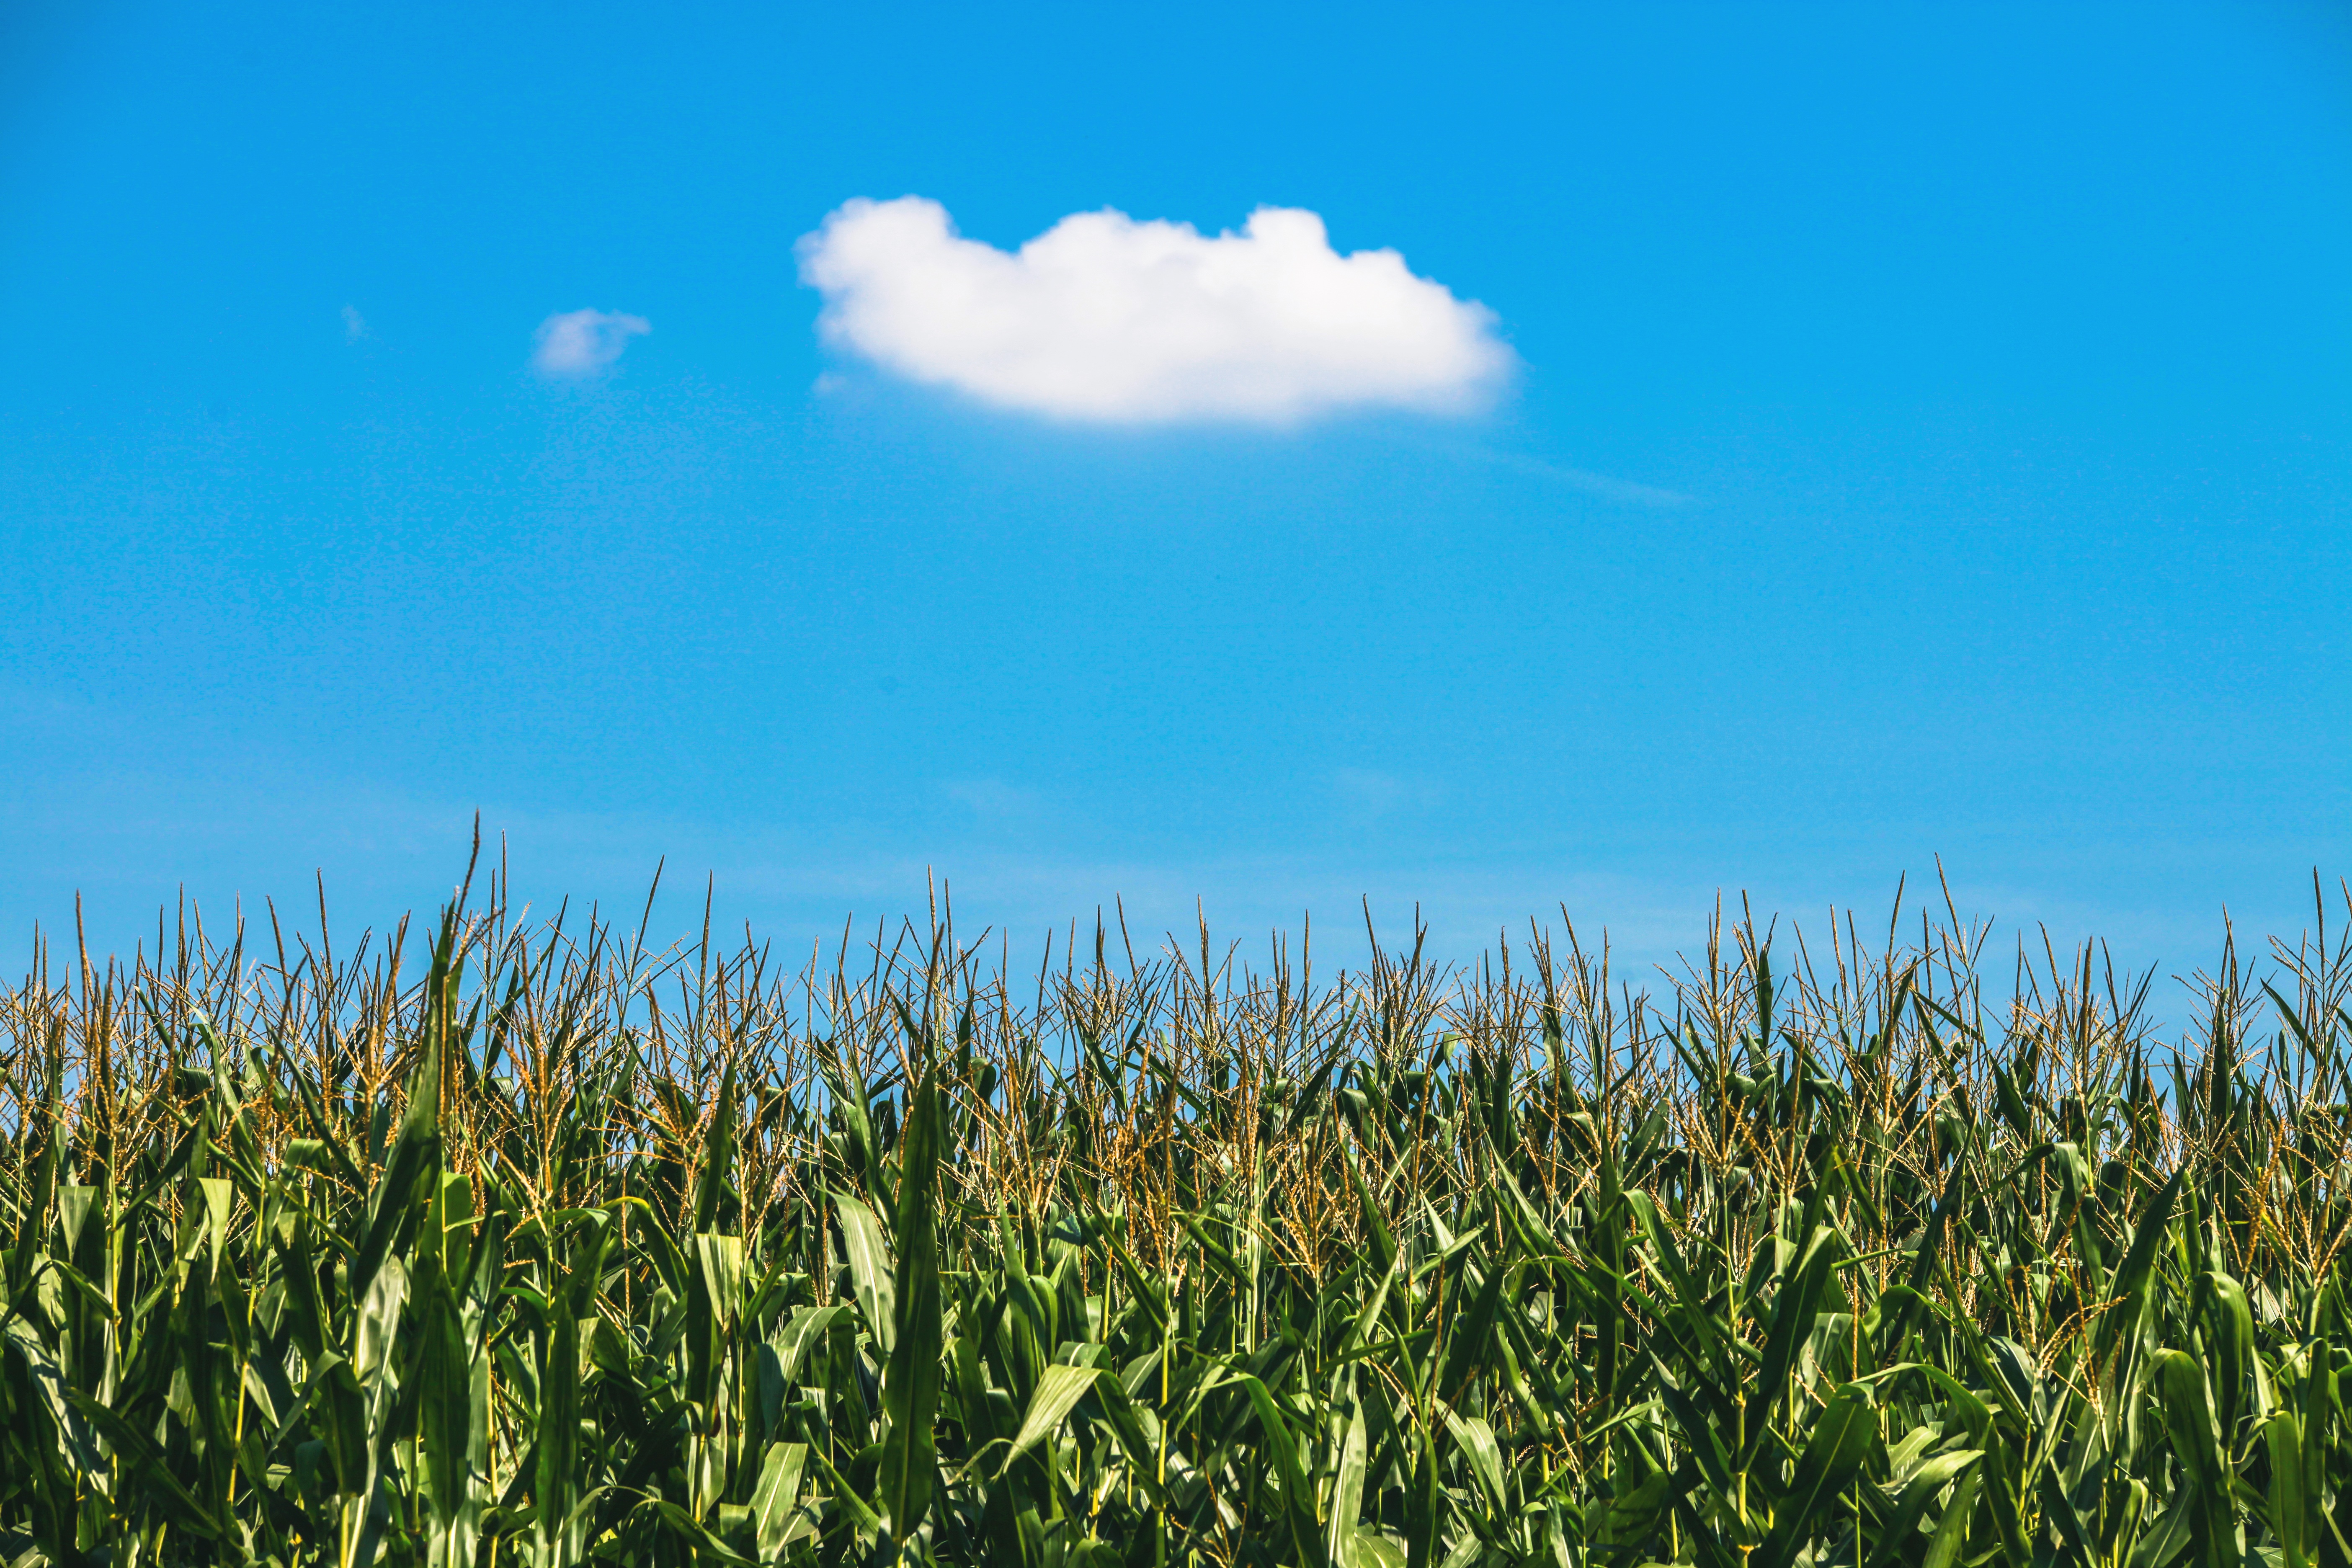
landscape, nature, grass, cloud, growth, plant, sky, field, farm, meadow, prairie, countryside, flower, land, country, summer, environment, rural, food, green, farming, harvest, crop, grow, pasture, corn, blue, agriculture, plain, grassland, cornfield, grass family